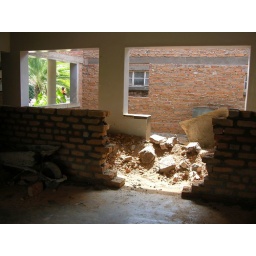
New extension building around old wall